Ragnall mac Somairle

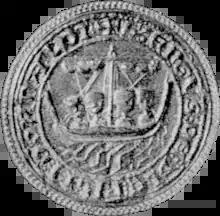
The seal of Ragnall's grandson, Áengus mac Domnaill, Lord of Islay (died c. 1293)

The ecclesiastical jurisdiction within the kingdom of Somairle's predecessors was the far-flung Diocese of the Isles. Little is known of its early history, although its origins may well lie with the Uí Ímair "imperium". In the mid twelfth century, during the reign of Ragnall's maternal uncle Guðrøðr Óláfsson, King of the Isles (died 1187), the diocese came to be incorporated into the newly established Norwegian Archdiocese of Nidaros. In effect, the political reality of the Diocese of the Isles—its territorial borders and nominal subjection to Norway—appears to have mirrored that of the Kingdom of the Isles. Before the close of the twelfth century, however, evidence of a new ecclesiastical jurisdiction—the Diocese of Argyll—begins to emerge during ongoing contentions between the meic Somairle and the Crovan dynasty.